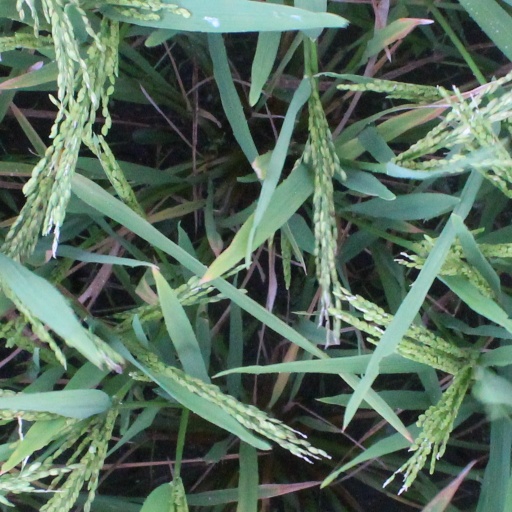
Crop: rice